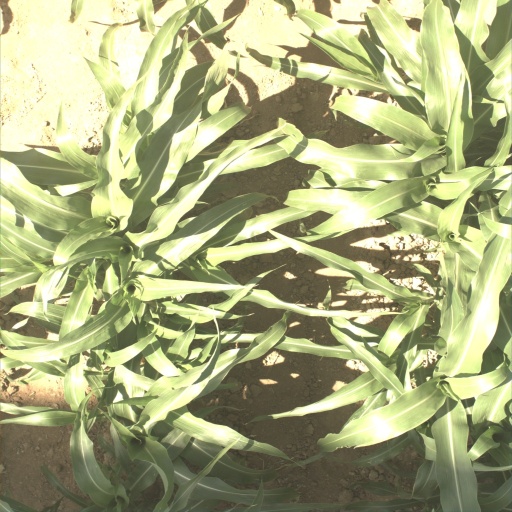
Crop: sorghum